Ottoman Empire

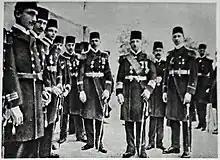
Admiral Wilhelm Souchon, who commanded the Black Sea raid on 29 October 1914, and his officers in Ottoman naval uniforms

In this period, the Ottoman Empire spent only small amounts of public funds on education; for example, in 1860–1861 only 0.2% of the total budget was invested in education. As the Ottoman state attempted to modernize its infrastructure and army in response to outside threats, it opened itself up to a different kind of threat: that of creditors. As the historian Eugene Rogan has written, "the single greatest threat to the independence of the Middle East" in the 19th century "was not the armies of Europe but its banks". The Ottoman state, which had begun taking on debt with the Crimean War, was forced to declare bankruptcy in 1875. By 1881, the Ottoman Empire agreed to have its debt controlled by the Ottoman Public Debt Administration, a council of European men with presidency alternating between France and Britain. The body controlled swaths of the Ottoman economy, and used its position to ensure that European capital continued to penetrate the empire, often to the detriment of local Ottoman interests.